Agrio Formation

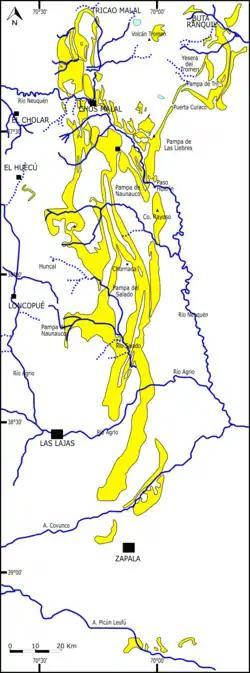
Outcrop extent of the Agrio Formation

The Agrio Formation is included in the Mendoza Group, representing its youngest formation. In the east of the Neuquén Basin, the formation rests upon continental clastic deposits of the Mulichinco Formation, with the contact between the two formations characterized by a regional transgressive surface. Towards the west, the formation unconformably overlies the Bajada Colorada Formation. In its eastern part, the Agrio Formation is overlain by the clastic, carbonaceous and evaporitic deposits of the Huitrín Formation and in the western area by the La Amarga Formation. The total thickness of the Agrio Formation reaches up to , with the Pilmatué Member having a thickness of and the Agua de la Mula Member reaching .